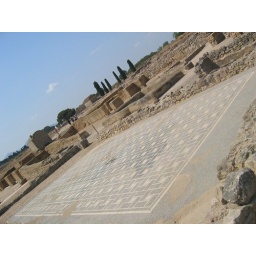
A perfectly-preserved mosaic floor in the former Roman city at Ampurias, on the northern coast of Spain.